How to Blow Up a Pipeline

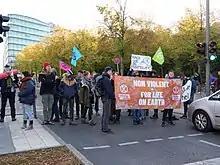
Extinction Rebellion protesters block Ebertstraße in October 2019 with a banner that reads "Non Violent - For Life On Earth"

In the first chapter, Malm describes a protest he participated outside the COP1 United Nations climate conference in 1995. He asks "At what point do we escalate?", stating that the modern climate movement has remained committed to "absolute non-violence" and avoided property destruction. He criticizes what he defines as "moral pacifism" for failing to account for defensive violence and argues that "strategic pacifism" as advocated by Bill McKibben and Extinction Rebellion is ahistorical, discussing the radical flank effect in the context of the civil rights movement and questioning whether there are "convincing reasons" to believe that "the struggle against fossil fuels... will succeed only on condition of utter peacefulness".